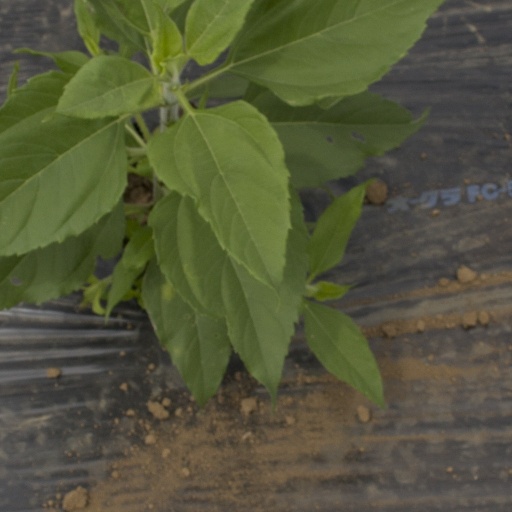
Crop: Jerusalem artichoke